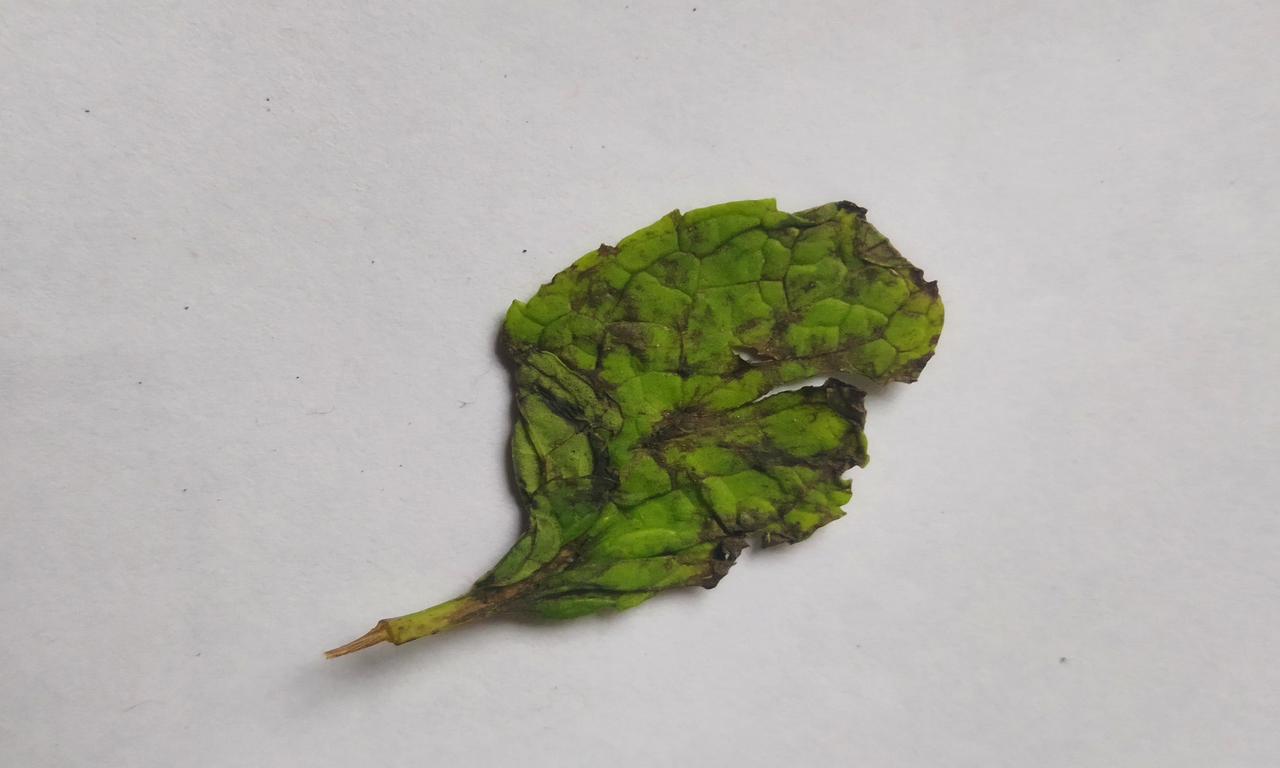
Label: Spoiled